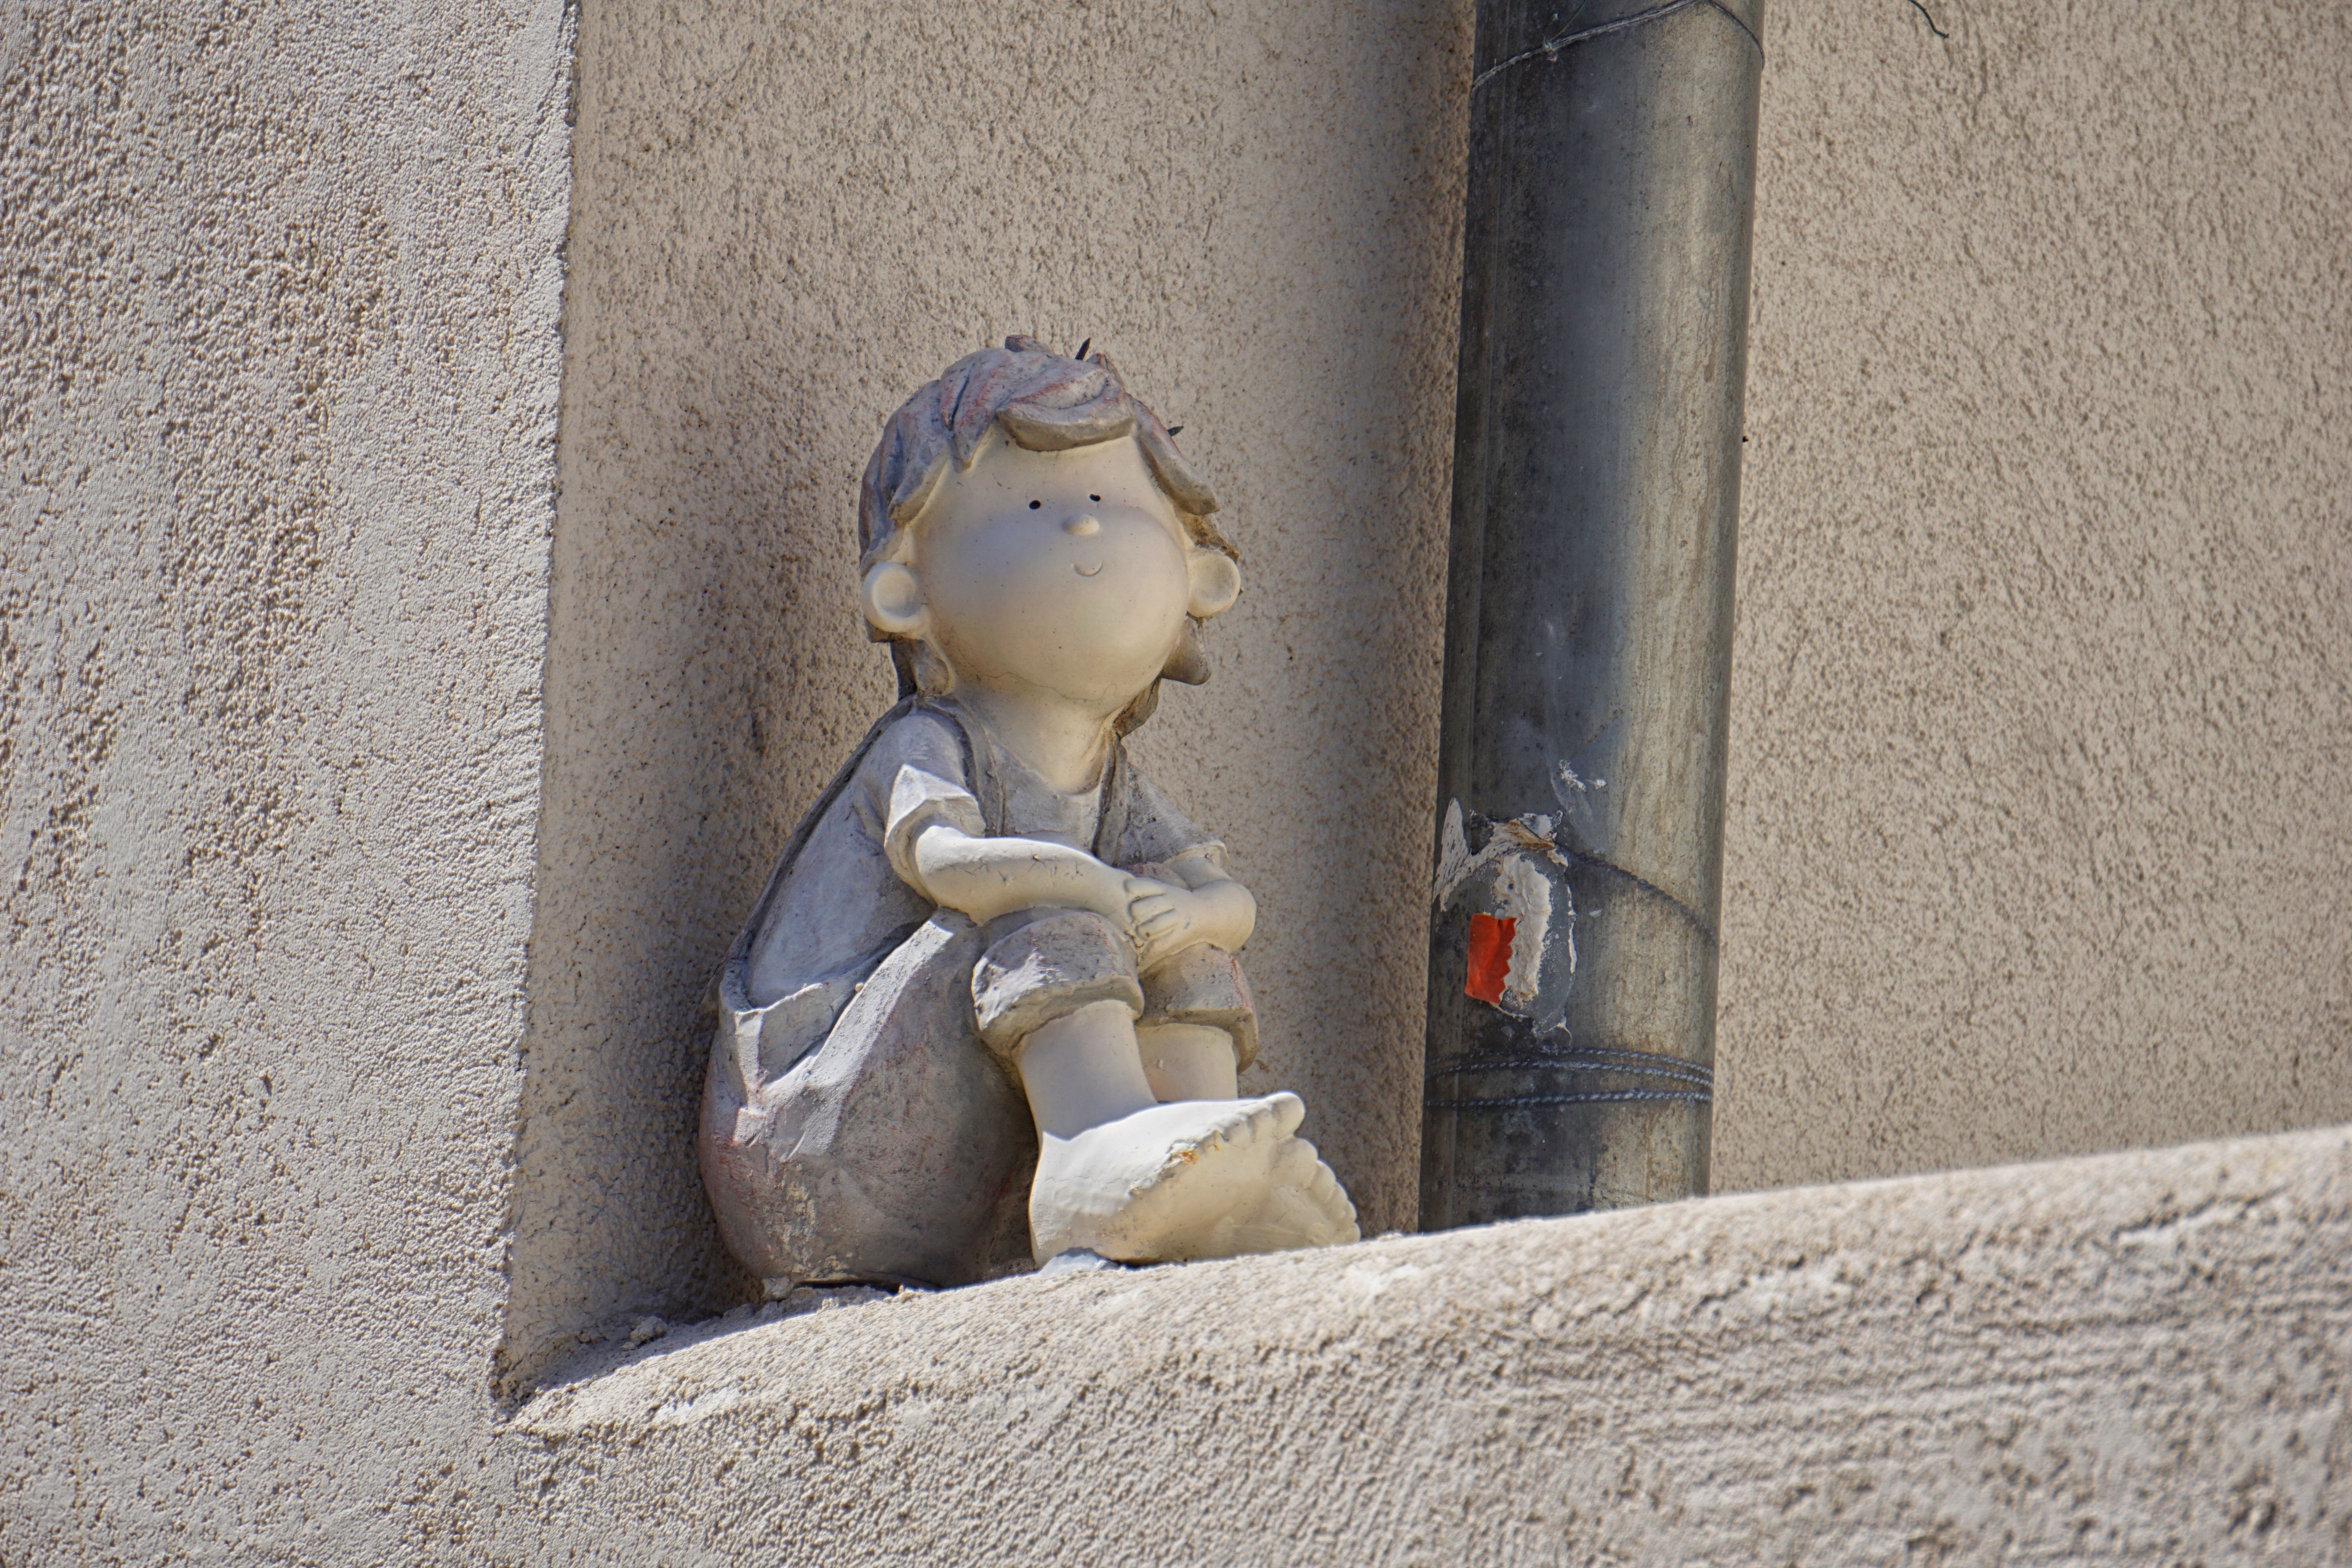
sand, boy, wall, monument, statue, color, blue, sculpture, art, temple, photograph, character, earthenware, ancient history